Restaurant ware

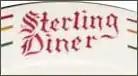
Lithograph on a plate produced by Iroquois China Company from 1930s or 1940s

Buffalo Pottery was founded in Buffalo, New York in 1901. For most of the 20th century, Buffalo Pottery manufactured custom institutional, restaurant, railroad, steamship, and hotel ware. The company produced ware for such entities as the Chesapeake & Ohio Railway (George Washington and Chessie Cat services), the Greenbrier, the Ahwahnee Hotel at Yosemite, the Roycroft Inn, the 1939 New York World's Fair, and the U.S. Navy. Changing its name to Buffalo China, Inc. in 1956, the company was one of the largest manufacturers of commercial chinaware in the United States. Buffalo China was sold to Oneida Limited in 1983, and went out of operation in 2004.